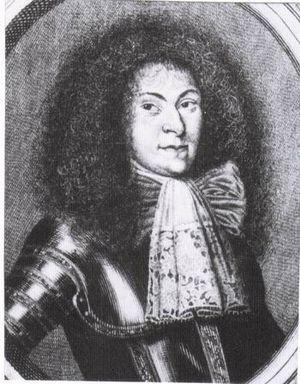
Jean-Ernest IV de Saxe-Saalfeld, né le 22 août 1658 à Gotha et mort le 17 février 1729 à Saalfeld, est duc de Saxe-Saalfeld de 1675 à sa mort.
Le titre de duc de Saxe-Saalfeld est un titre nobiliaire allemand donné à partir de 1680 à une branche cadette du rameau ernestin de la maison de Wettin. Le titre a évolué en fonction des ajouts territoriaux : à partir de 1735, il devient duc de Saxe-Cobourg-Saalfeld et entre 1826 à 1918, duc de Saxe-Cobourg et Gotha.